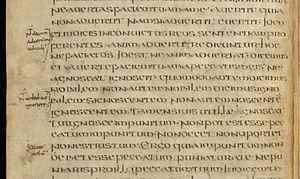
Genève, Bibliothèque de Genève, Ms. Lat. 16, f. 16v. Passage du sermon 20 de saint Augustin, avec trois notes marginales autographes de Florus de Lyon.
Florus de Lyon est un diacre et lettré du IXᵉ siècle, né au tournant du siècle, mort vers 860, qui vécut et travailla à Lyon. Éduqué dans l'esprit de la Renaissance carolingienne sous l'épiscopat de Leidrat, il assiste les évêques de Lyon successifs : Agobard, puis Amolon et enfin Rémi. S'appuyant sur une culture personnelle encyclopédique et une bibliothèque particulièrement riche, il produit surtout des compilations, que ce soit de droit canon, de liturgie, de théologie, ou d'exégèse. Mais il n'hésite pas à prendre la plume personnellement, soit pour défendre les droits de l'Église de Lyon quand il les estime bafoués, soit pour exposer un point de théologie, ou encore pour composer des poèmes. Réputé de son vivant pour son expertise, il se montre conscient des aléas de la transmission des textes, et capable de discerner, arguments à l'appui, entre textes authentiques ou pseudépigraphes, en particulier pour saint Augustin, son auteur de prédilection.
Le Codex Phimarconensis est constitué de trois fragments : Paris, Bibliothèque nationale de France, Latin 11641 / Saint-Pétersbourg, Bibliothèque nationale de Russie, Lat.F.papyr. I.1 / Genève, Bibliothèque de Genève, Ms. lat. 16.